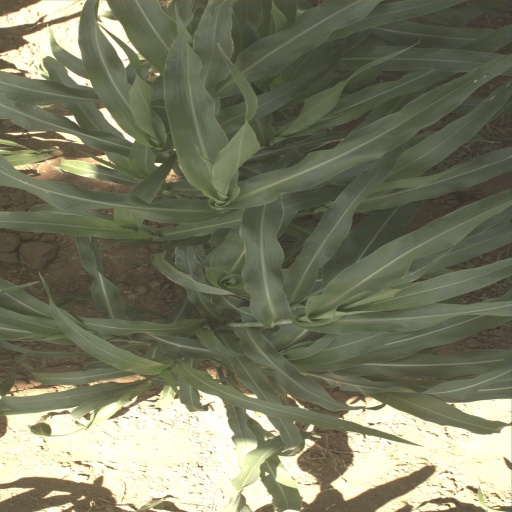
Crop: sorghum